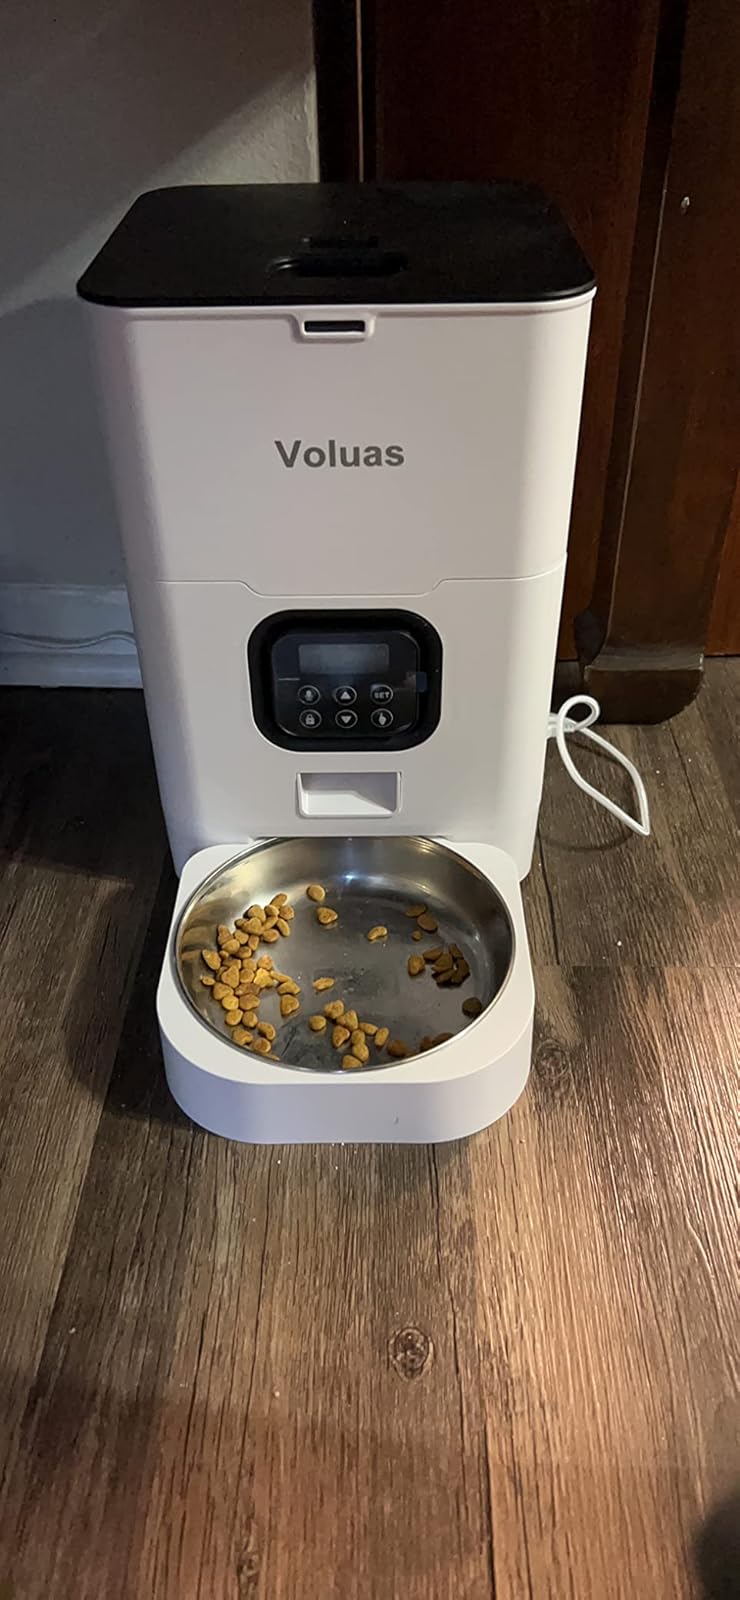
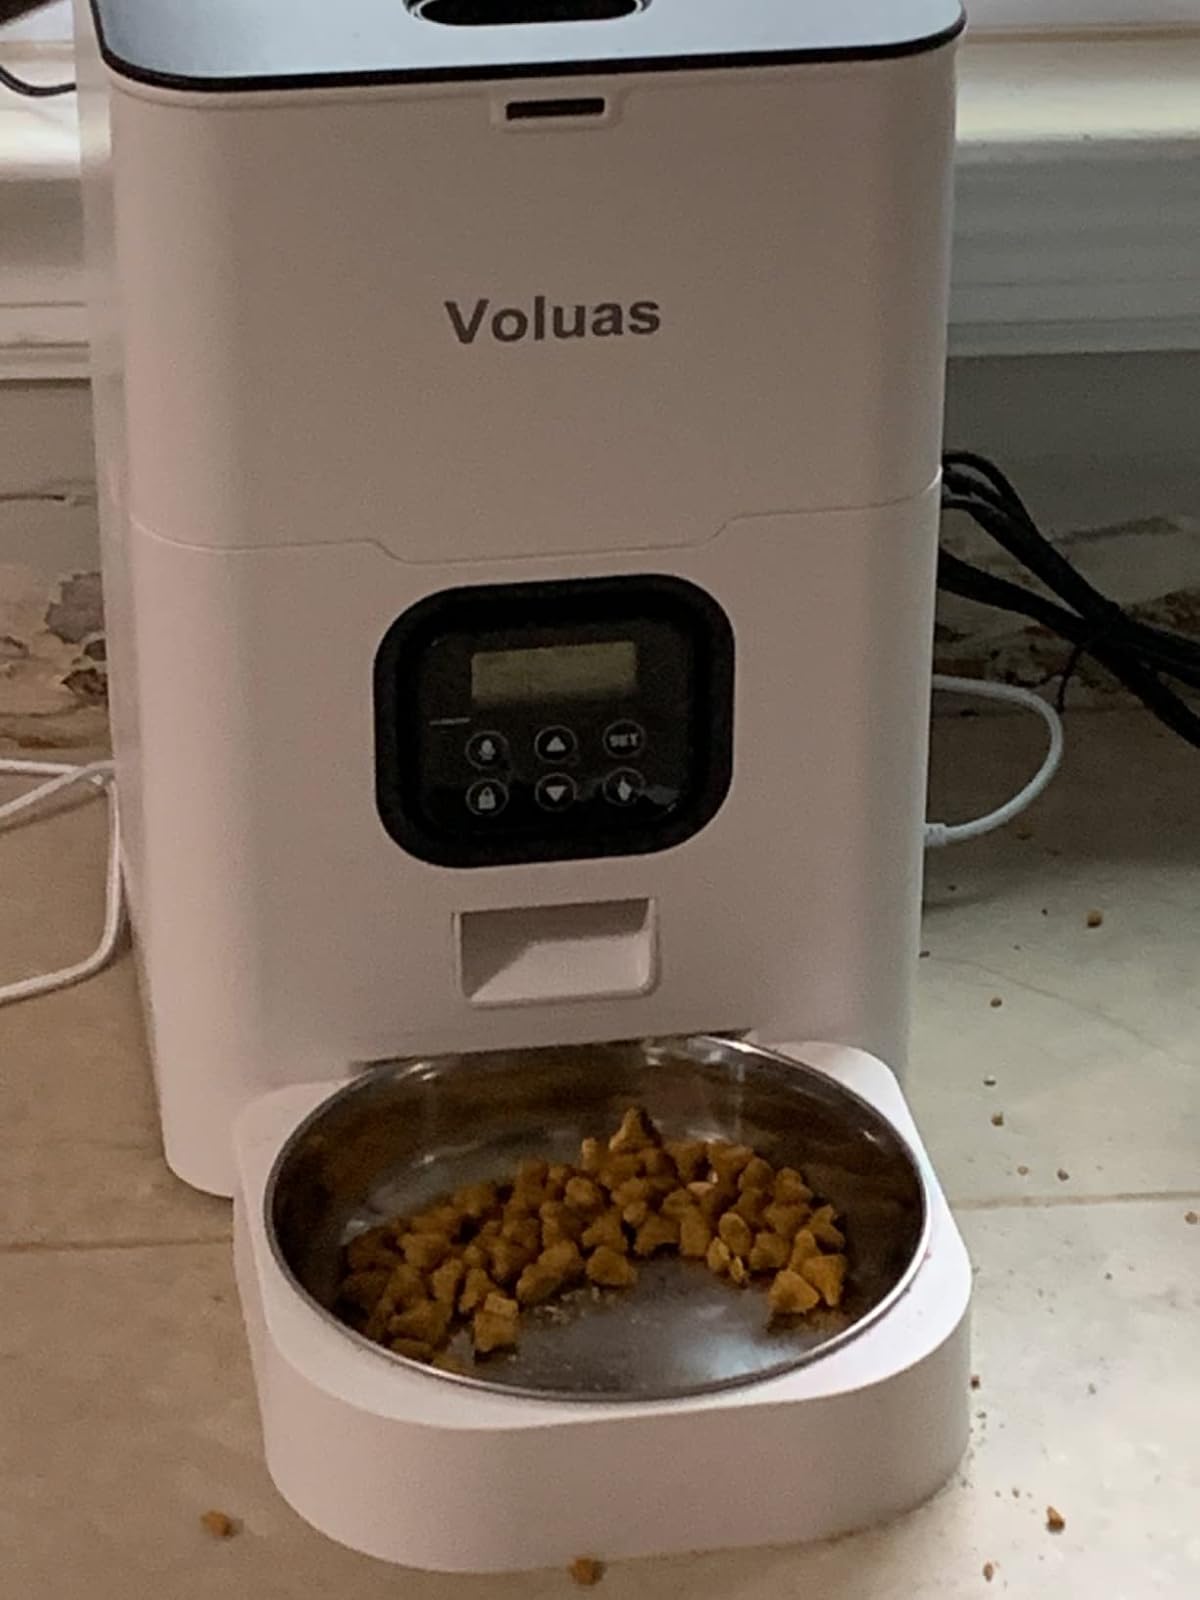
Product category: items_feeder
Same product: yes